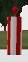
Label: safe_water_mark
Descriptions: red and white vertical stripes ||| vertical red and white stripes ||| safe water mark with red and white vertical bands ||| looks like a circle in 2D image